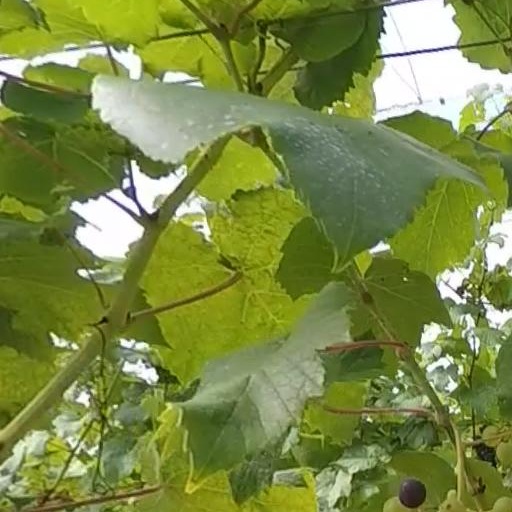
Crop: grape